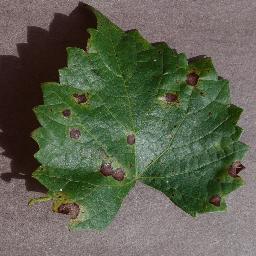
Label: Grape___Black_rot